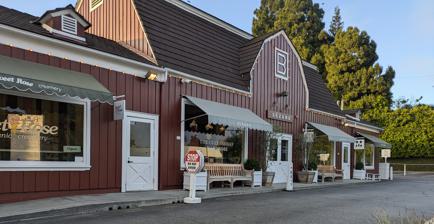
Building: Brentwood Country Mart
Country: United States of America
Year built: 1948
Shopping mall in Los Angeles, California Brentwood Country Mart Location Brentwood , Los Angeles , California Coordinates 34°02′51″N 118°29′26″W / 34.0475109°N 118.4904307°W / 34.0475109; -118.4904307 Address 225 26th Street near San Vicente Boulevard Opening date 1948 Owner J.S. Rosenfield & Co Architect Rowland Crawford Total retail floor area 30,000 sq ft (2,800 m 2 ) Website brentwoodcountrymart .com The Brentwood Country Mart is a local shopping center in the Brentwood district of Los Angeles , California, next to the Santa Monica eastern city limit. First opened on November 18, 1948, “it’s a quaint reminder of a bygone era, and Brentwood residents are very protective of it.” Overview Brentwood Country Mart The Brentwood Country Mart is a 30,000 sq ft (2,800 m 2 ) shopping center, located at 225 26th Street just south of San Vincente Boulevard. Architect Rowland Crawford designed the barn-like architecture. The Mart has its own free parking lot and offers an outdoor dining area surrounding a large fire pit in the middle. The Mart hosts a variety of stores and dining options. Additionally, The Brentwood Country Mart offers a multitude of free events for families. History In the 1920s, land was zoned in Brentwood Place; 26th Street and San Vicente Boulevard was reserved for commercial construction. The Herbert M. Baruch Corporation , a construction company that existed from the early 1920s until the mid 1950s, originally developed the country mart. Louis M. Sentei and A.L. Levin were the original owners of the mart. Their mission was to create a “one stop shopping” center in the heart of Brentwood. Architect Rowland Crawford , famous for designing the Santa Monica Sears Department Store, and phase two of the Los Angeles Times Building , designed a commercial building with a country feel to it. Sentei and Levin aimed to create a similarity to the Fairfax District Farmers' Market , a place containing a grouping of fresh food eateries. His design embodied the rural atmosphere of Brentwood at the time. The Country Mart included a post office, shoe repair, and barbershop, which are still present today. J.S. Rosenfield and Co. In 2003, the Brentwood Country Mart was acquired by James Rosenfield of J.S. Rosenfield and co. He restored the property architecturally, and reinstated many of the Mart's original offerings, such as a post office, food courtyard, barber shop, toy store, and shoe repair shop, as well as a rotating series of pop-up shops such as Kule and Rowing Blazers. J.S. Rosenfield and co. leased the property from John E. Anderson (the namesake of UCLA Anderson School of Business). J.S. Rosenfield and Co. is also the owner of the Montecito and Marin Country Marts, the Aero Theatre , and multiple other locations. Celebrity sightings Since opening its doors, The Brentwood Country Mart has played host to a large number of celebrities. Upon opening, movie stars such as Shirley Temple , Elizabeth Taylor , Burt Lancaster , and Greta and Gregory Peck were frequent visitors. Ben Affleck , Dave Grohl , Reese Witherspoon , Rachel Zoe , Amy Adams , Jamie Lee Curtis , Sela Ward , and Jennifer Garner are among the celebrities who have also been sighted in 2011 and 2012. See also Palisades Village References